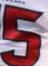
Number: 5